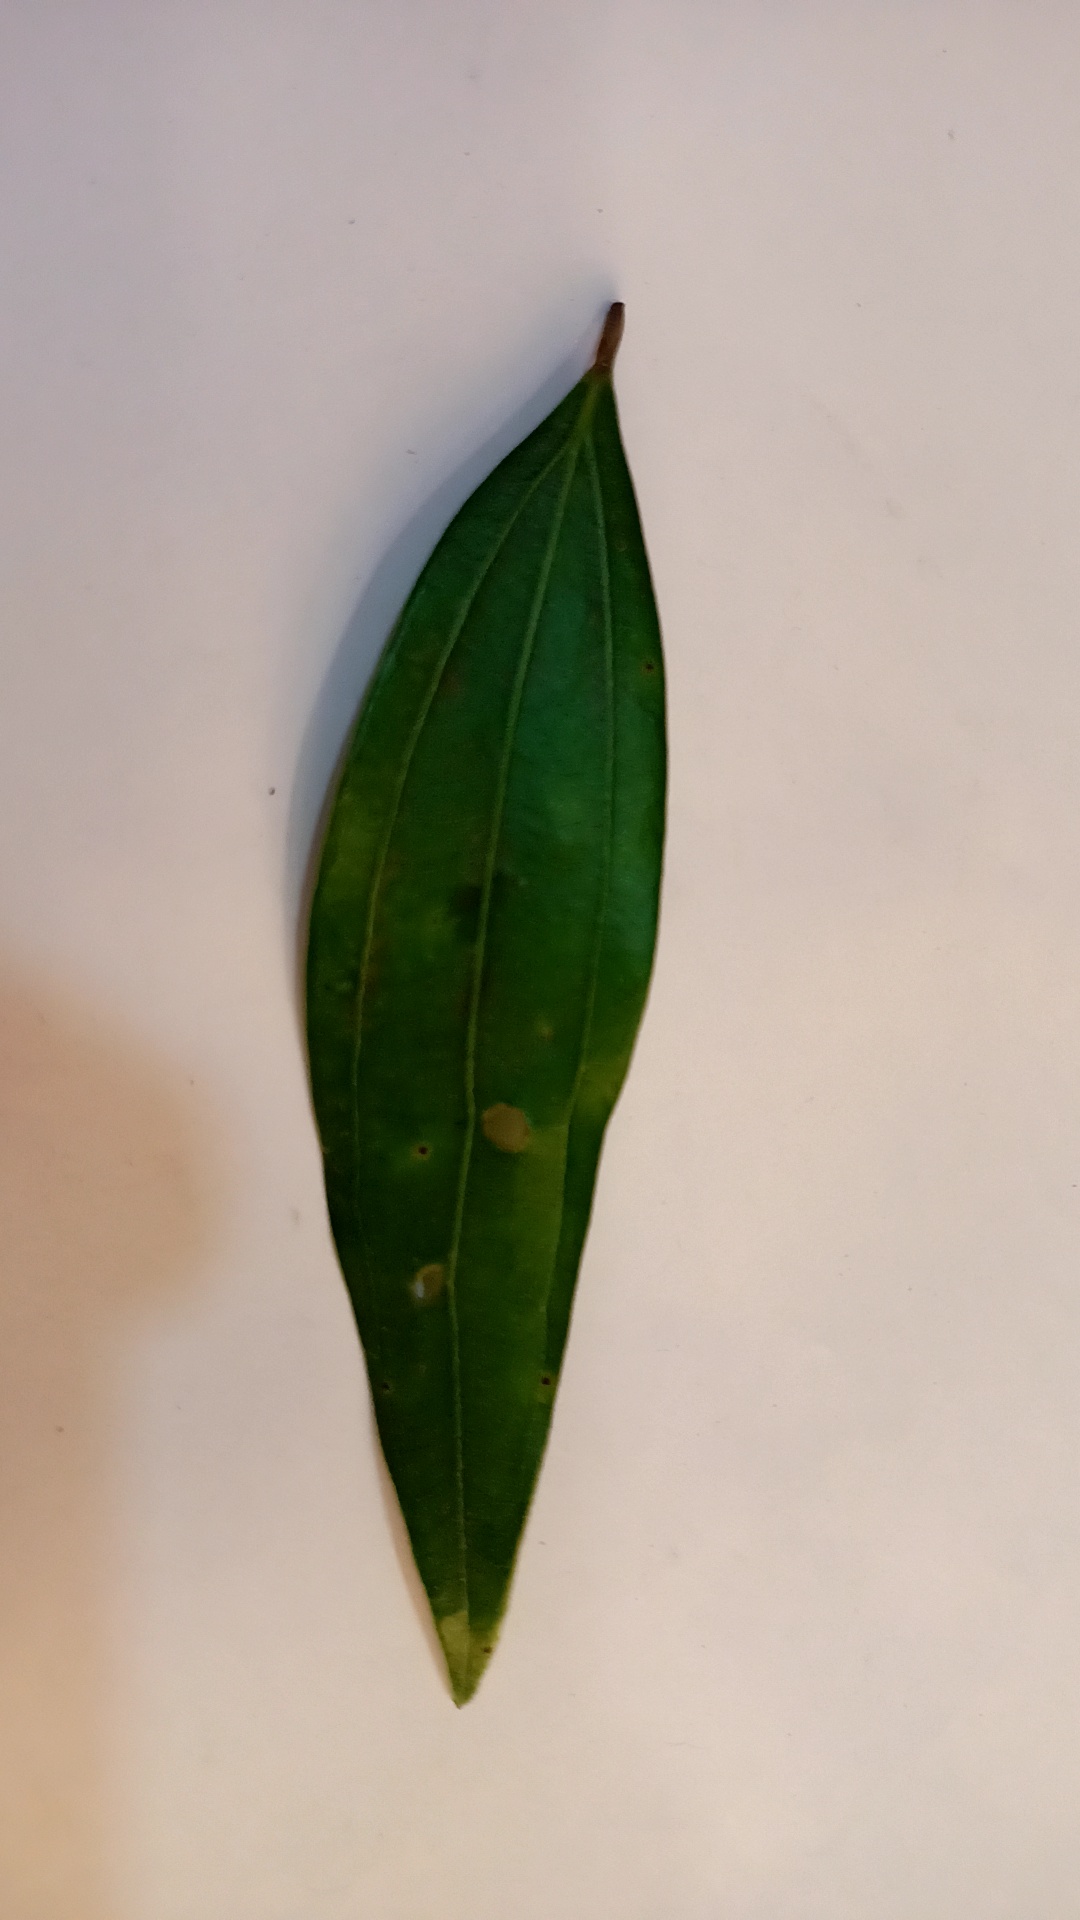
Label: Disease